Question: Please indicate a possible affordance area of the bench that can be used for lying on
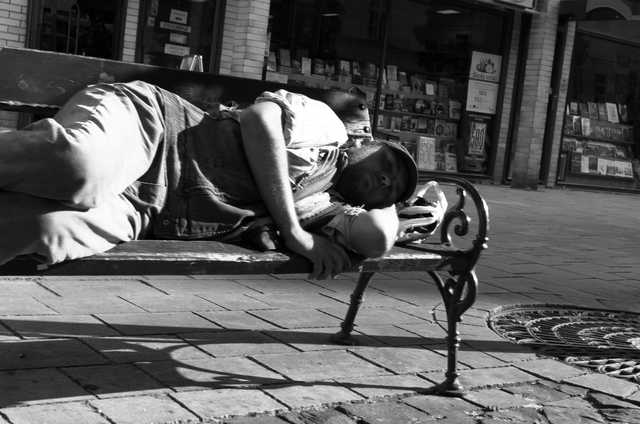
Answer: [0.5, 203.5, 458.5, 273.5]